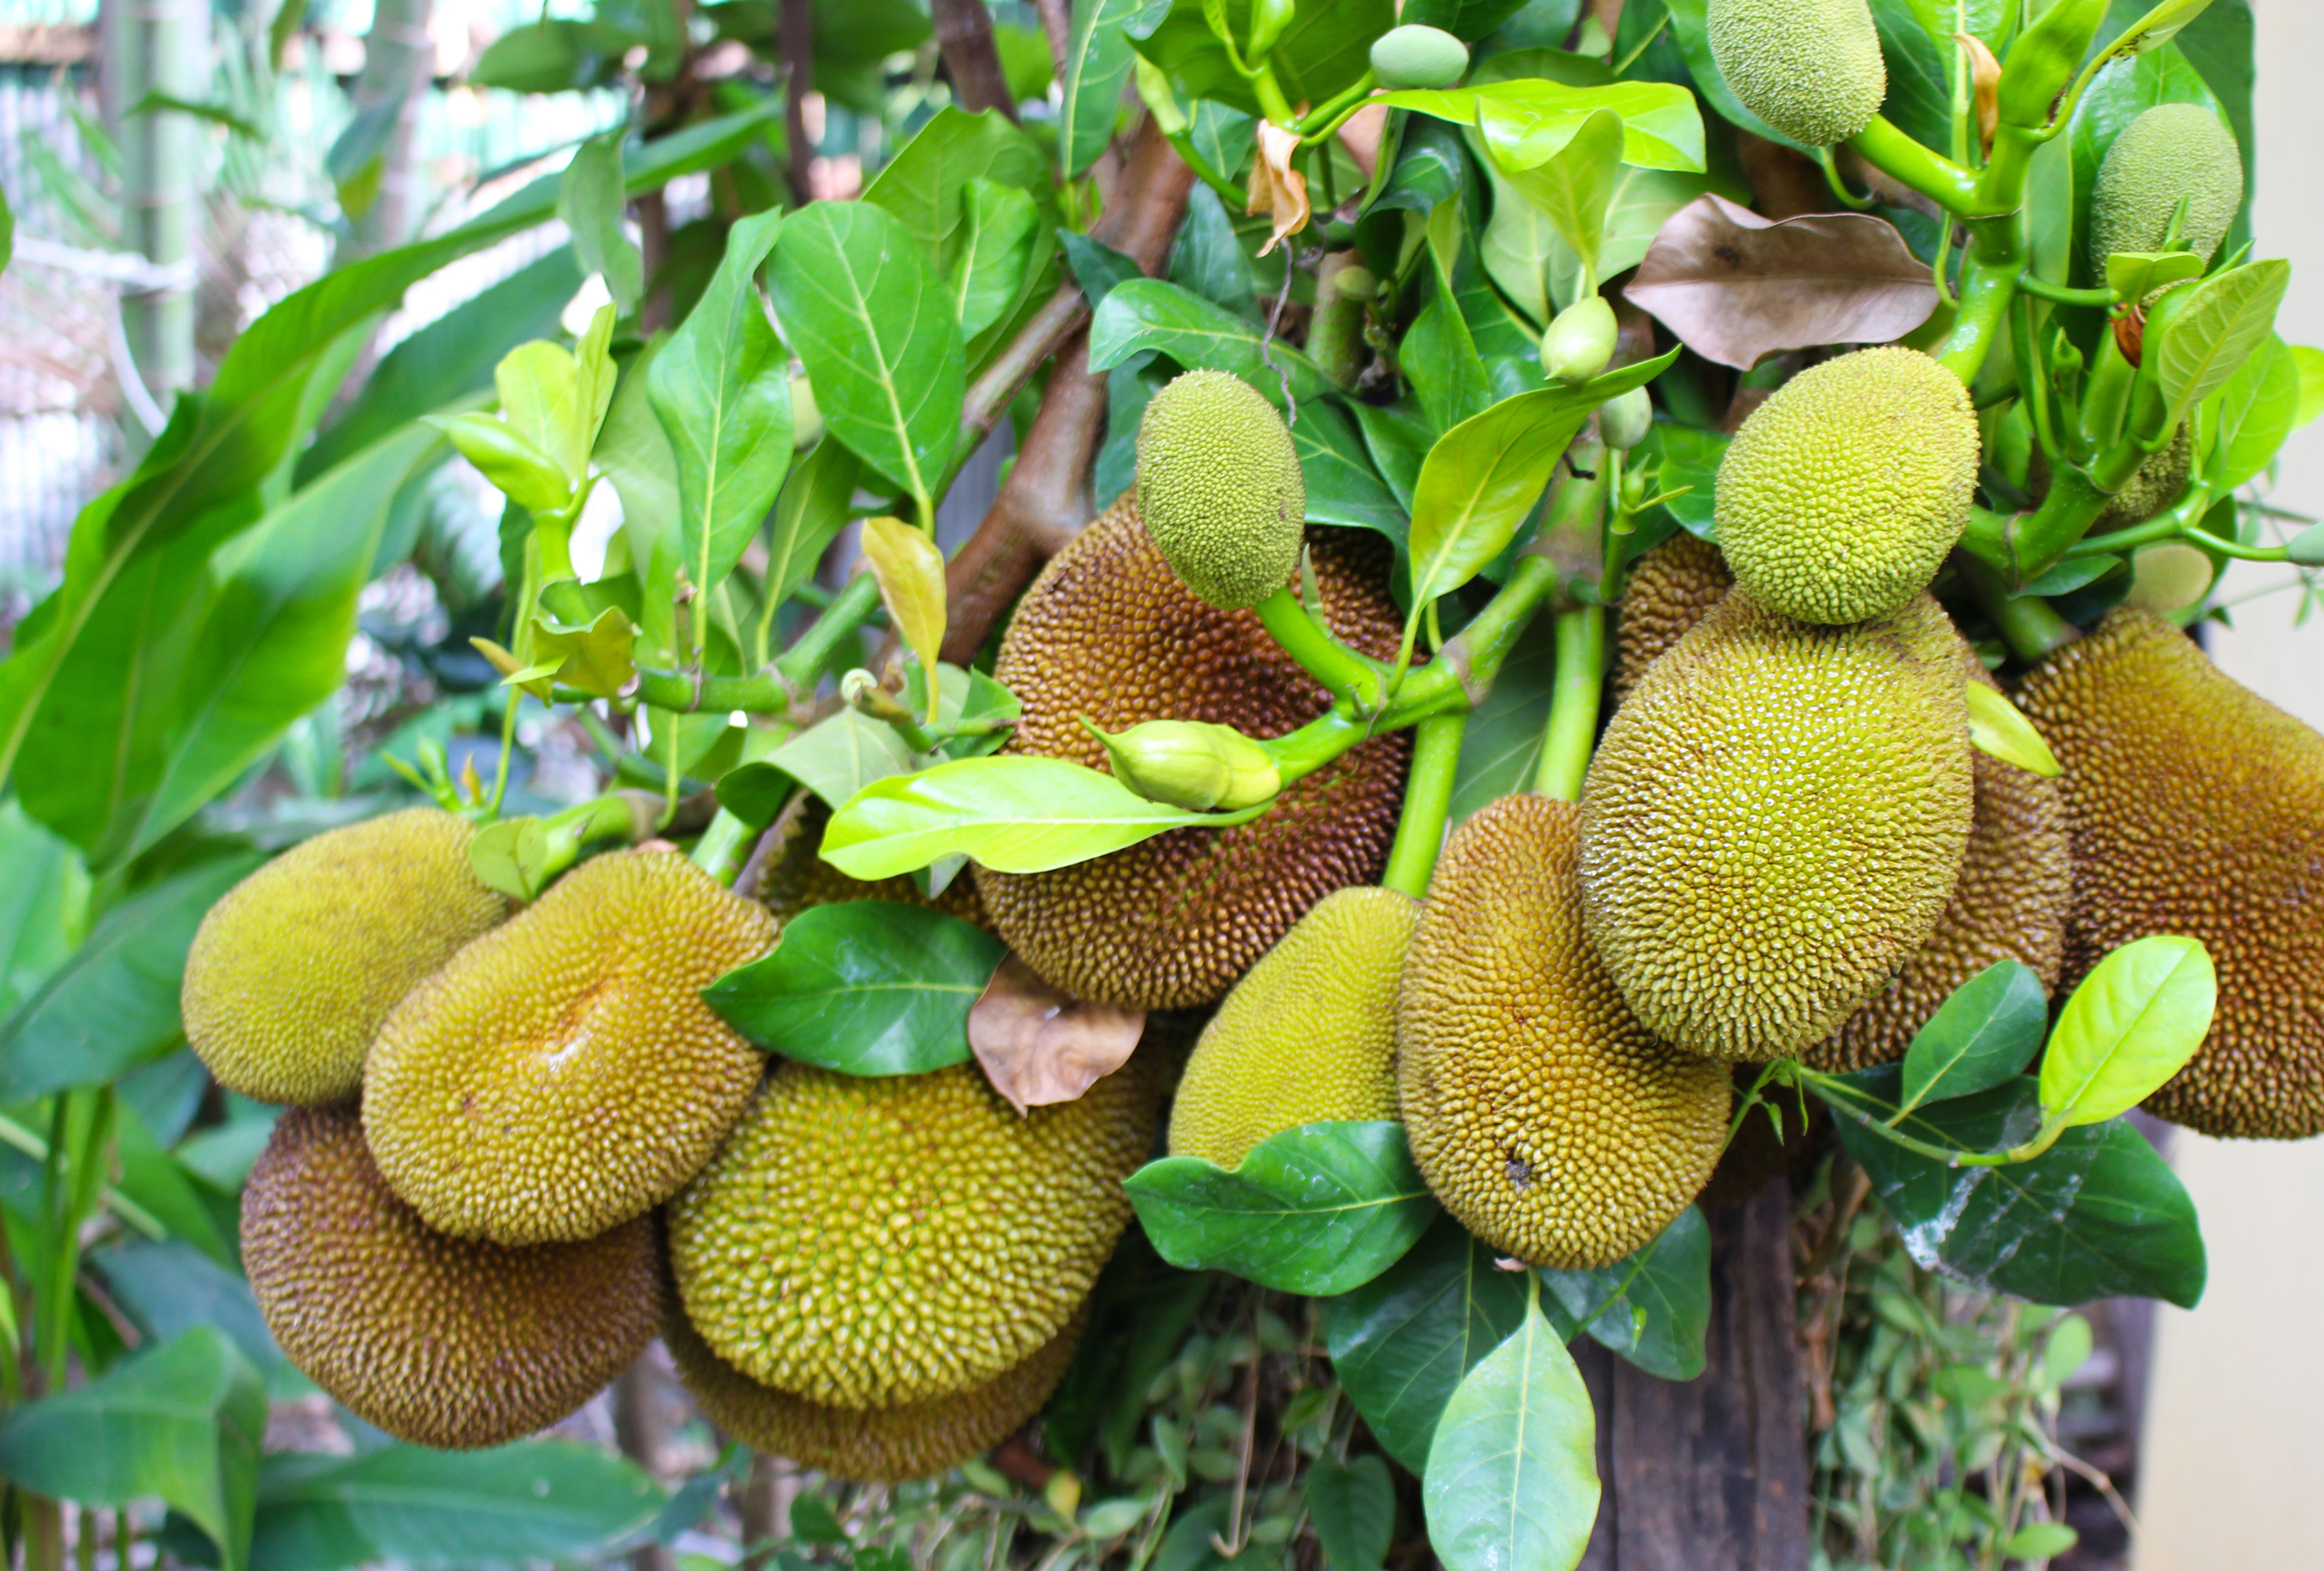
durian, fruit, thailand, sweet, food, fresh, nature, organic, dessert, tropical, ripe, exotic, tasty, green, delicious, nutrition, asia, whole, season, smelly, ingredient, healthy, brown, gourmet, traditional, vegetarian, natural, diet, raw, seed, snack, protein, plant